La Conquista (opera)

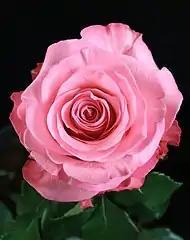
The Conquista rose

In 2014, a rose variety, Conquista, has been named after this opera. "Conquista" is a Spanish and Portuguese term meaning "conquest".